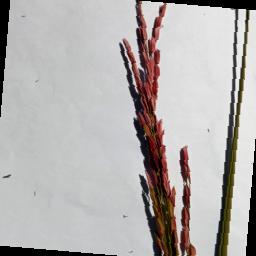
Label: Rice___Neck_Blast